Side Effects (2005 film)

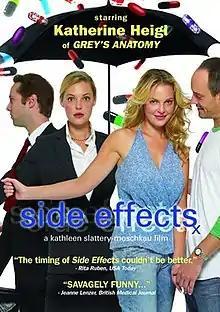
Film poster

Side Effects is a 2005 romantic comedy about the pharmaceutical industry, directed by Kathleen Slattery-Moschkau and starring Katherine Heigl as Karly Hert, a pharmaceutical "detailer", who becomes disillusioned with the lack of ethics in the pharmaceutical industry and has tough choices to make. The film also stars Lucian McAfee, Dorian DeMichele as Karly’s unscrupulous boss, Dave Durbin, Temeceka Harris. The film's title is a reference to the medical term "side effects" and is based on a true story.